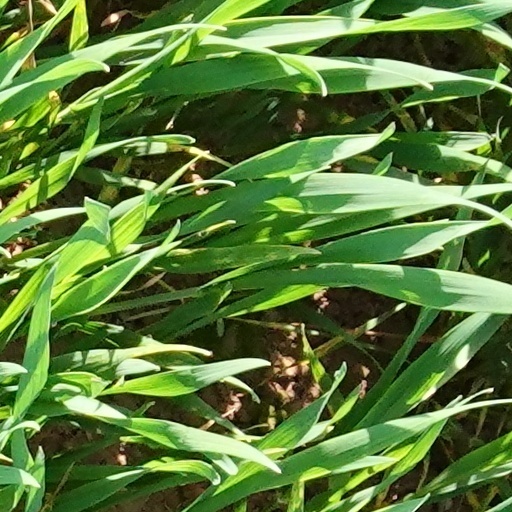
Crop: wheat